Belleville, Ontario

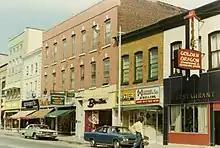
Front Street, 1972

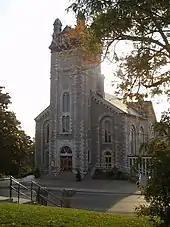
Bridge Street United Church

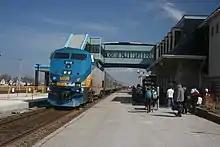
A VIA Rail train arrives at Belleville station.

The settlement was first called Singleton's Creek after an early settler, George Singleton. Next it was called Meyer's Creek, after prominent settler and industrialist John Walden Meyers (1745–1821), one of the founders of Belleville. He built a sawmill and grist mill. After an 1816 visit to the settlement by colonial administrator Sir Francis Gore and his wife, Lady Annabella Gore, it was renamed as Belleville in her honour.